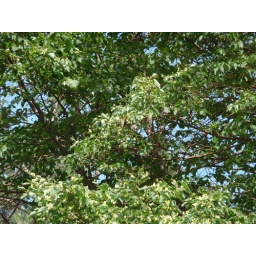
A big, beautiful butterfly came around for Jerry Kurz's speech andfluttered about in the tree above the podium.